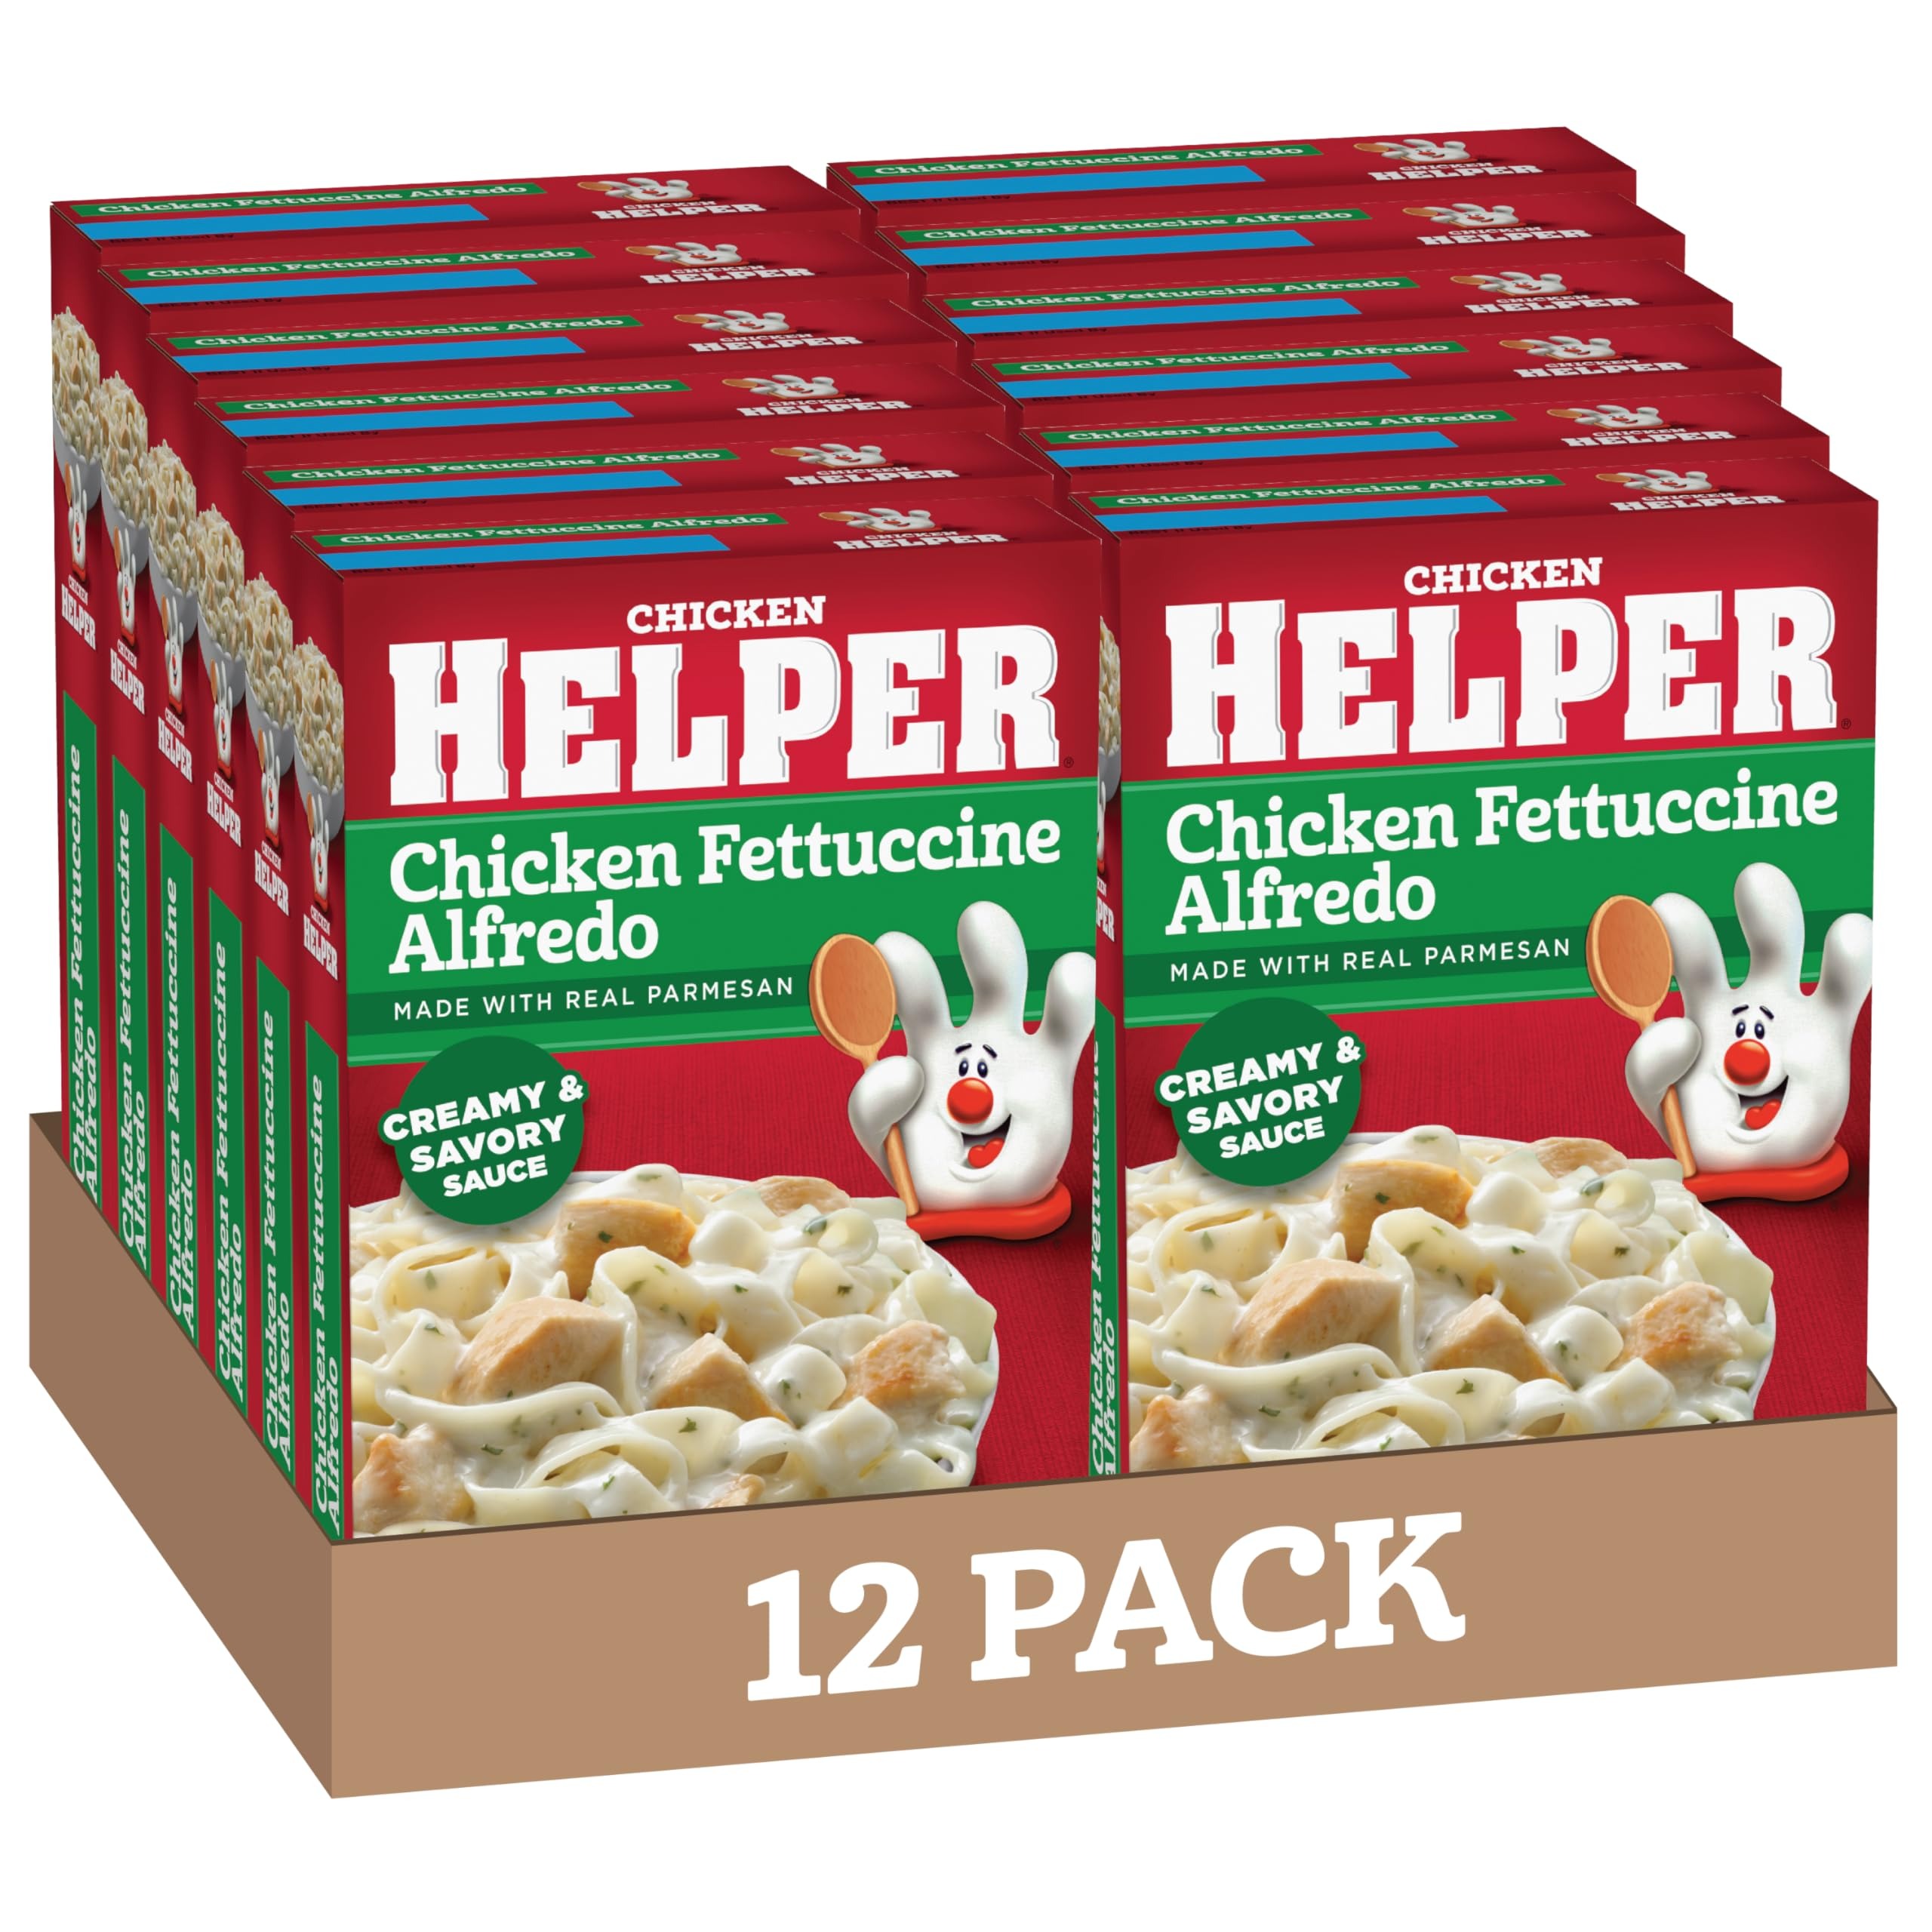
Item Name: Chicken Helper Fettuccine Alfredo Pasta, 8.7 Ounces, 12 per Case.
Bullet Point 1: Product Type:Grocery
Bullet Point 2: Item Package Dimension:20.396 cm L X24.206 cm W X25.806 cm H
Bullet Point 3: Item Package Weight:3.52 kg
Bullet Point 4: Country Of Origin: United States
Bullet Point 5: Fettuccine Alfredo Skillet-Meal Mix Of Fettuccine Pasta And Alfredo Sauce Mix For Chicken.
Value: 104.4
Unit: Ounce

Price: 19.61